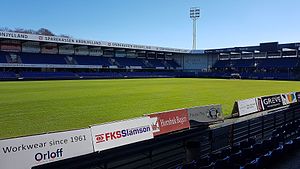
Randers FC / Stadion
Cepheus Park Randers
BioNutria Park Randers
Randers FC er en professionel dansk fodboldklub fra den østjyske by Randers. Klubben blev stiftet i 2003 og er en overbygning af seks lokale fodboldklubber; Randers Sportsklub Freja, Dronningborg Boldklub, Kristrup Boldklub, Vorup Frederiksberg Boldklub, Hornbæk Sports Forening og Randers KFUM.